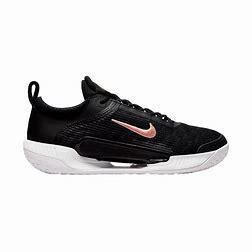
Brand: Nike
Model: Court Zoom NXT